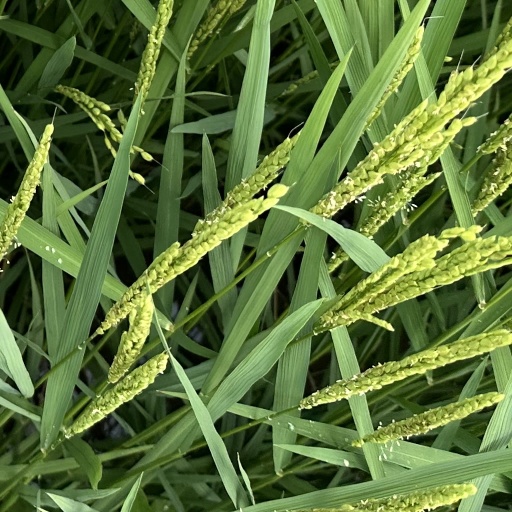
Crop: rice